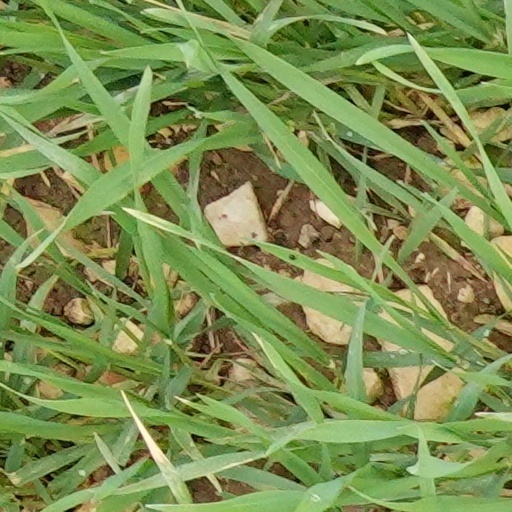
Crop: wheat